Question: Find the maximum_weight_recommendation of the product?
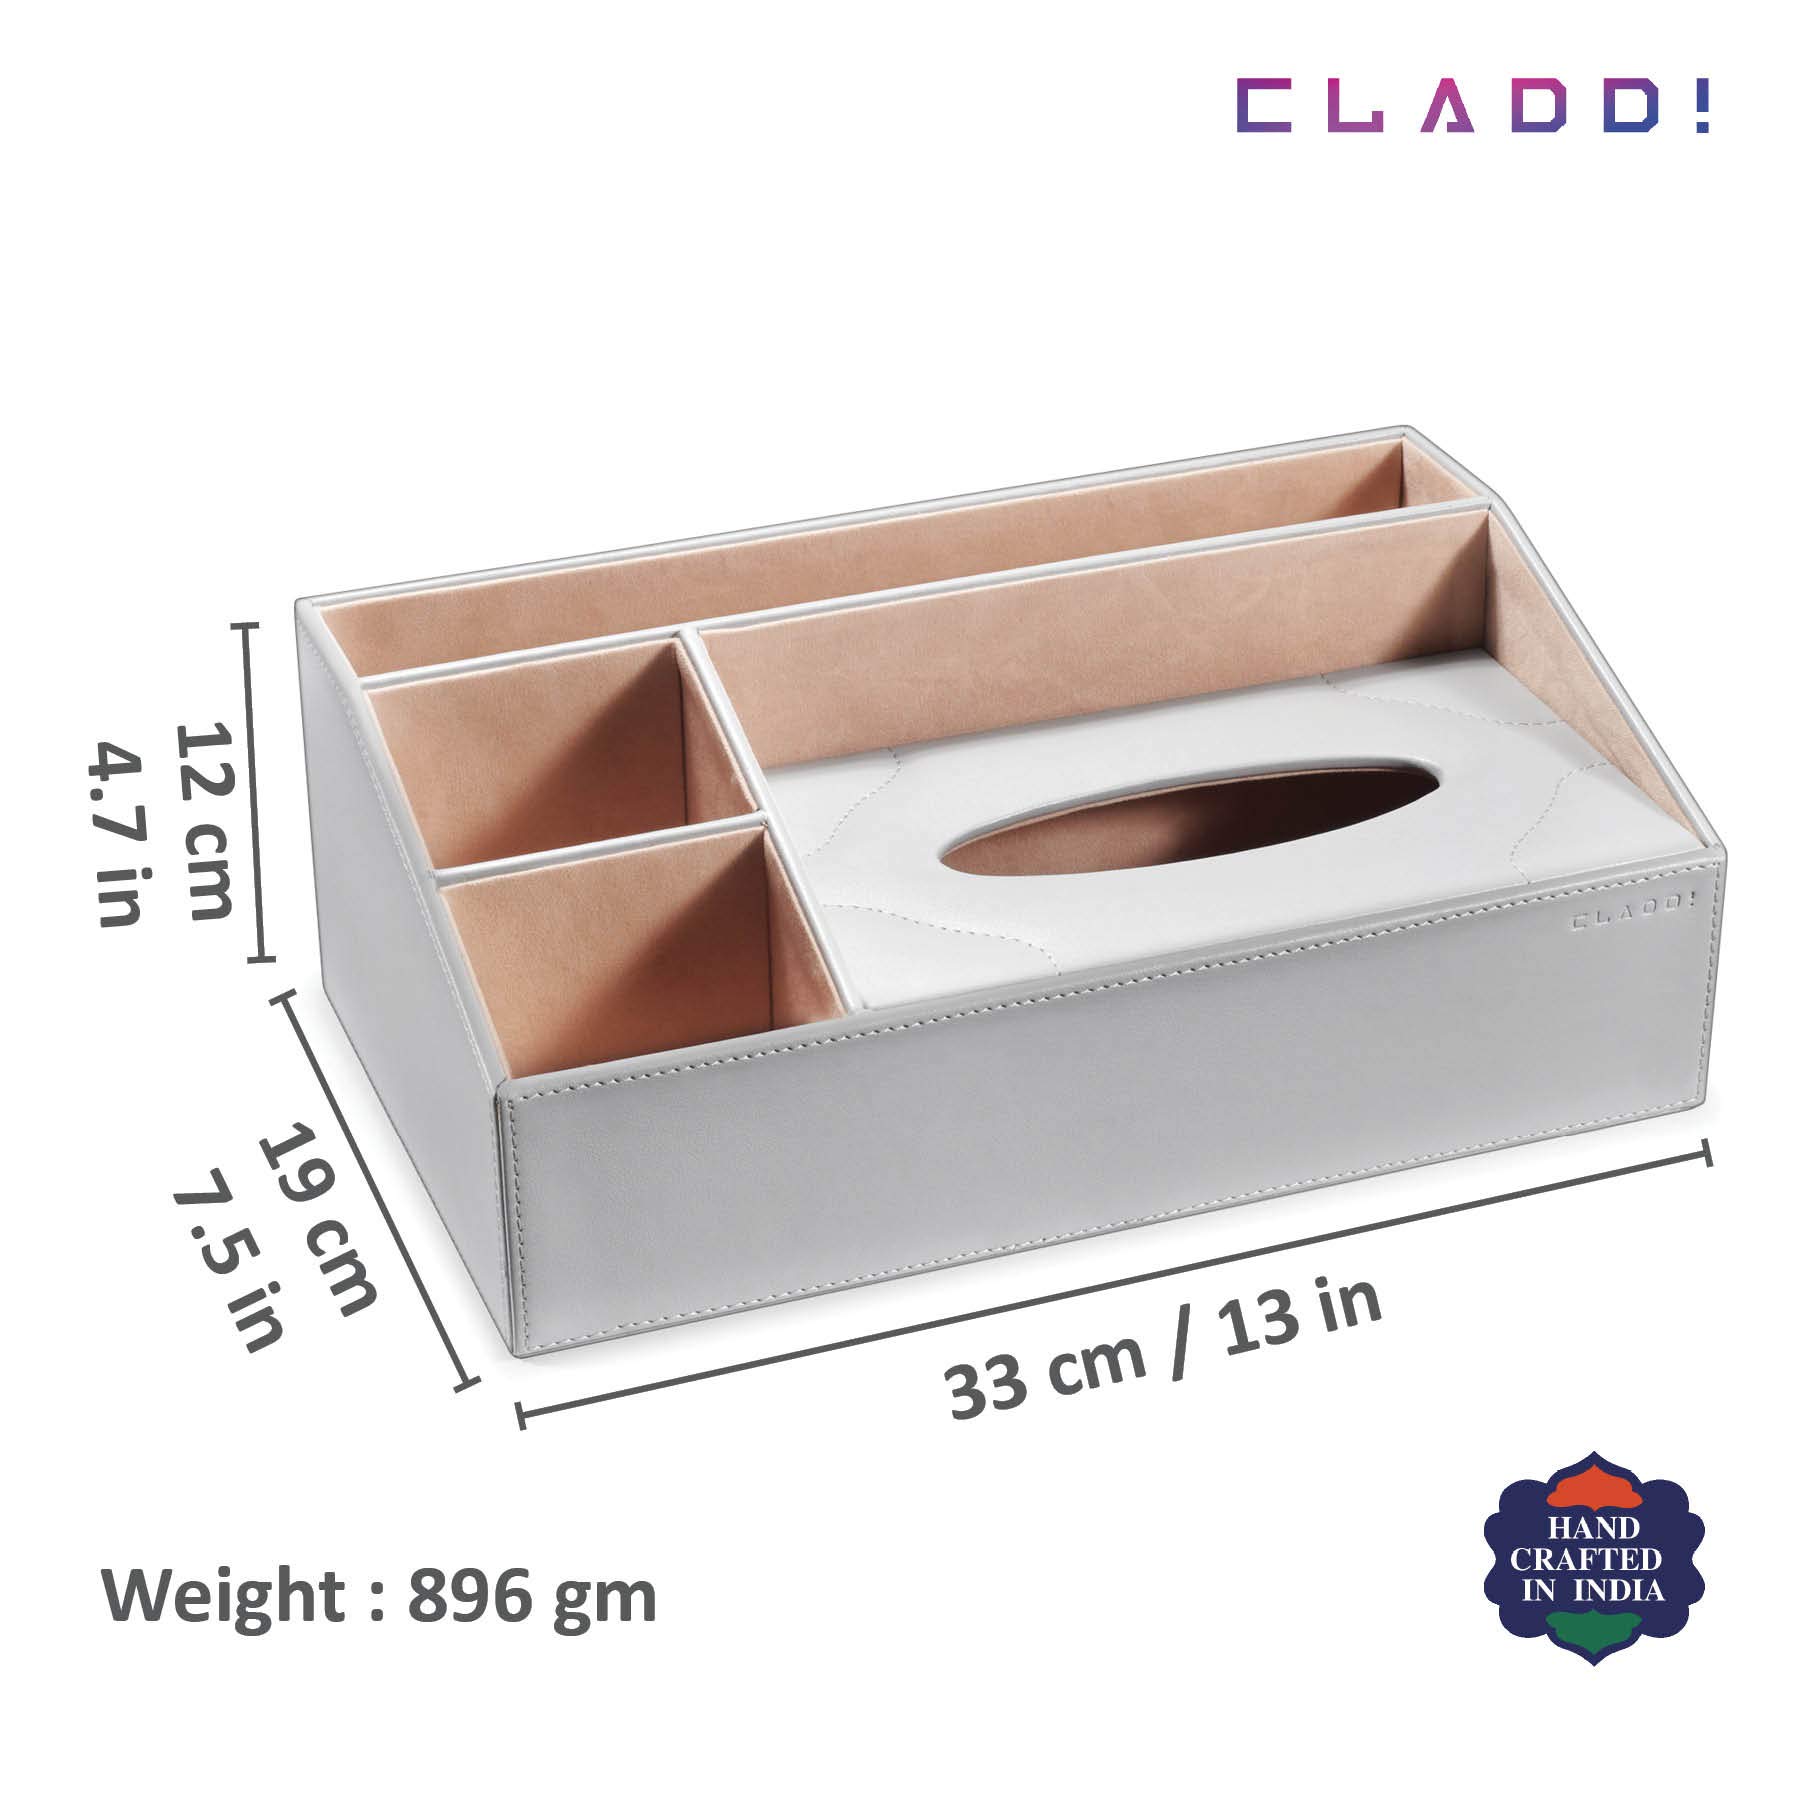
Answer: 896.0 gram